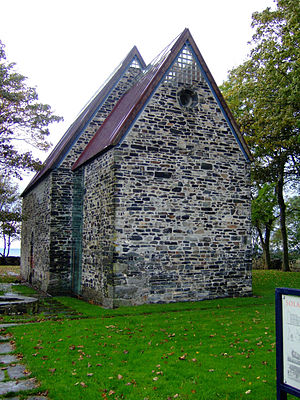
Sola Ruinkirke
Sola ruinkirke